Wädenswil

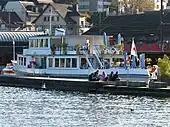
Motor ship "Glärnisch" serving as Restaurant at Wädenswil harbour

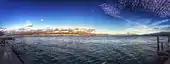
Lake of Zürich as seen from the pier at Wädenswil

Wädenswil railway station is served by Zürich S-Bahn services S2, S25 and S8 on the lakeside line to Zürich, and is the terminus of the S13 service to Einsiedeln. It is also served by an hourly long-distance service, generally an InterRegio service between Basel and Chur, but sometimes a EuroCity between Hamburg or Brussels and Chur. It is a 29-minute ride from Zürich Hauptbahnhof by the S8.